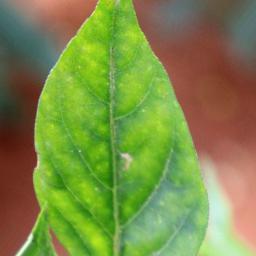
Label: healthy